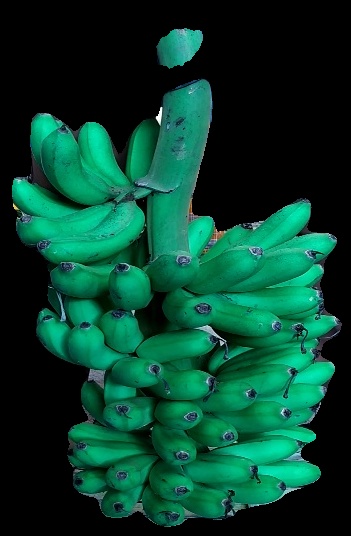
Variety: rasbale
Grade: grade1